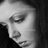
Emotion: sad